Bear River (Nova Scotia)

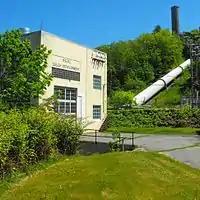
Gulch Power Station

The river forms part of the boundary between Annapolis and Digby Counties. The steep forested slopes and natural environment, particularly in the lower reaches, have led to the nickname "The Switzerland of Nova Scotia" being applied to the river valley area. The deeply cut valley, hewn from the contact between slate bedrock on the west and granite on the east, is a drowned river valley of which Digby Gut on the Bay of Fundy forms the northern extreme.